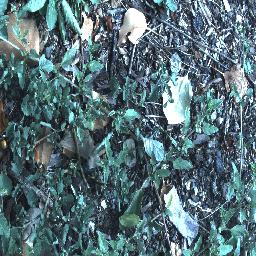
Label: negative